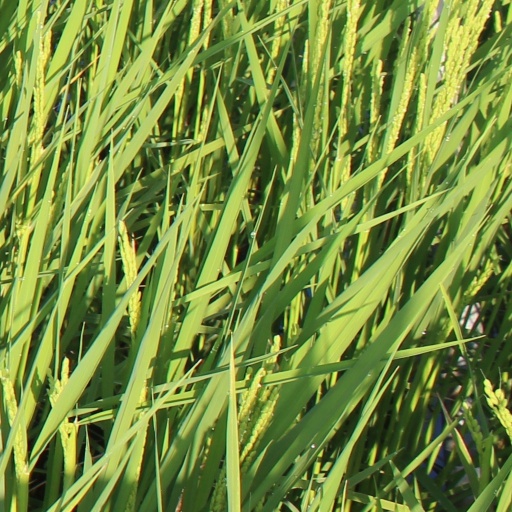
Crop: rice